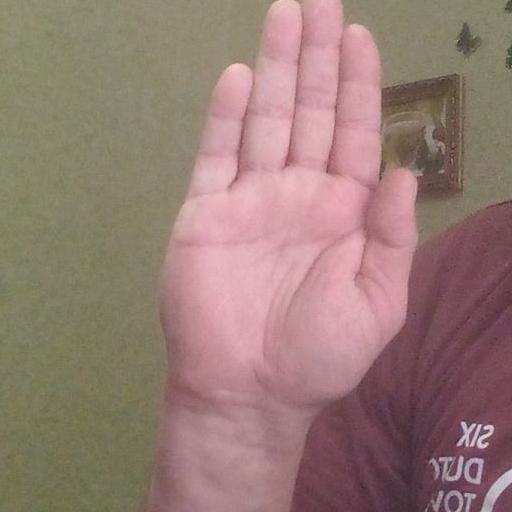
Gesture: stop